Answer in natural language. Consider the 3D positions of the objects in the scene and not just the 2D positions in the image. Is the centerpoint of  DeskLamp (highlighted by a blue box) at a higher height than holmo v floor lamp? Choose between the following options: no or yes
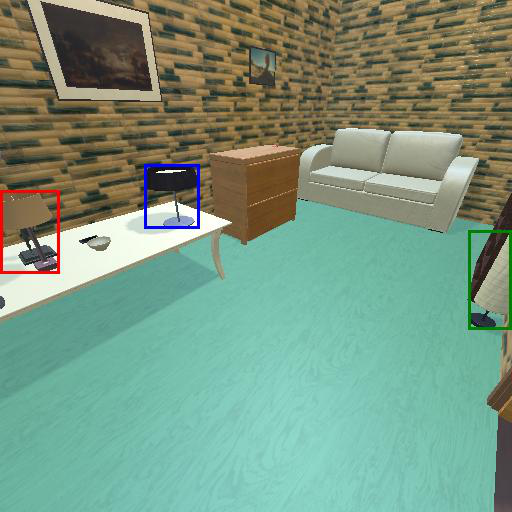
<answer>yes</answer>